Rugby league gameplay

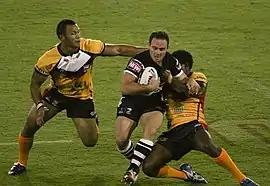
Lance Hohaia attempts to breach the defence.

Also known as a "drive", this is the act of taking a pass from the dummy half and running straight into the opposition's defensive line without looking to pass. Hit-ups are usually employed to gain low-risk metres early in the tackle-count, but a good hit-up can also result in a breach of the defensive line. It also tires defenders, who have to stop an on-rushing opponent by putting their bodies on the line. Defending players may be drawn in towards the player hitting the ball up in an effort to make a tackle, possibly leaving other parts of the defensive line weakened for other attackers should the ball-carrier manage to off-load the ball to a teammate. Forwards are usually used for taking hit-ups because of their greater size (often over 100 kg) and strength, although most players on a team will take some hit-ups during a match. Most sets of 6 usually involve at least one hit-up to build a position from which to attack. A set of five hit-ups and a kick is known as "one-out rugby",